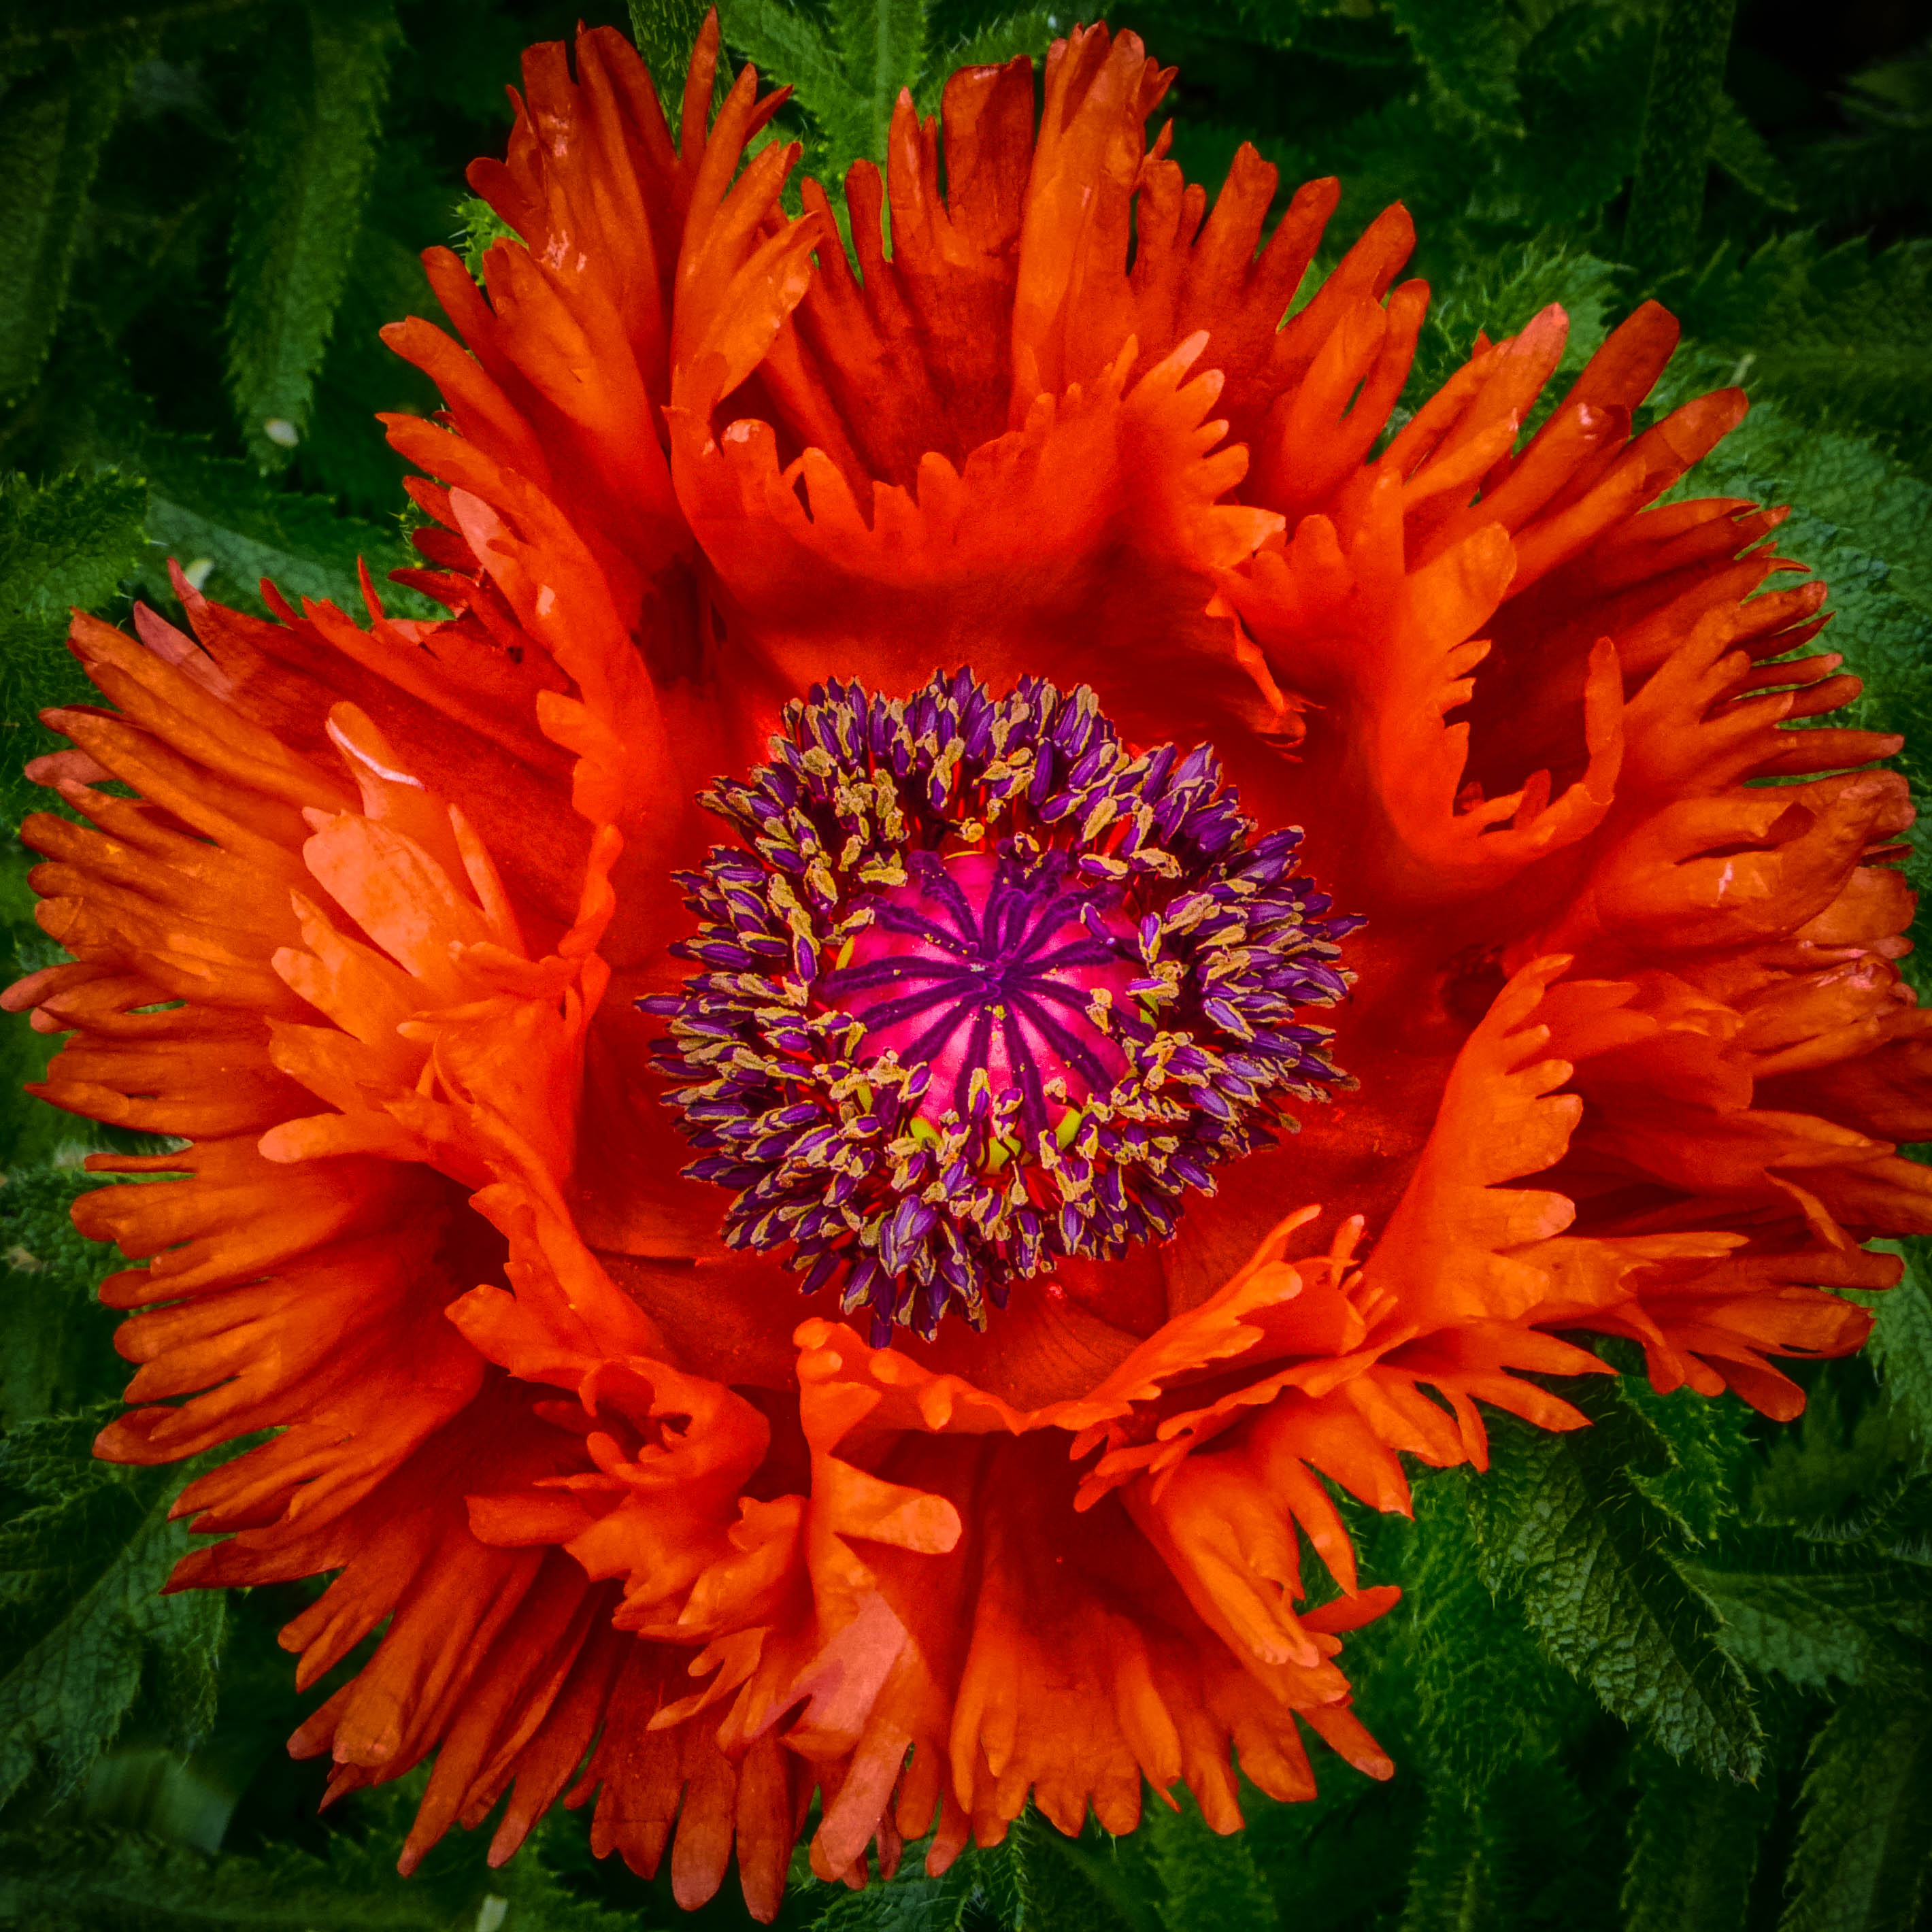
plant, flower, petal, orange, red, herb, produce, macro, botany, flora, hdr, blinkagain, poppy, vividstriking, coth5, sunrays5, catchycolorsred, catchycolorsorange, macro photography, flowering plant, daisy family, calendula, annual plant, land plant